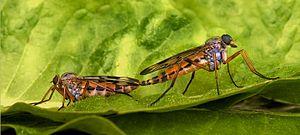
Deux Rhagionidés (Rhagio_scolopaceus) s'accouplant. Les Rhagionidés sont une petite famille de diptères comptant 21 genres.